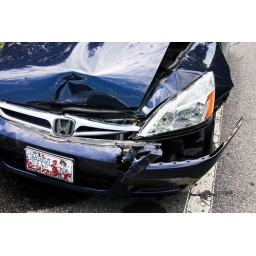
Randy's car tried to (unsuccessfully) mate with a large truck in Cherry Hill today. Luckily, Randy was unharmed.